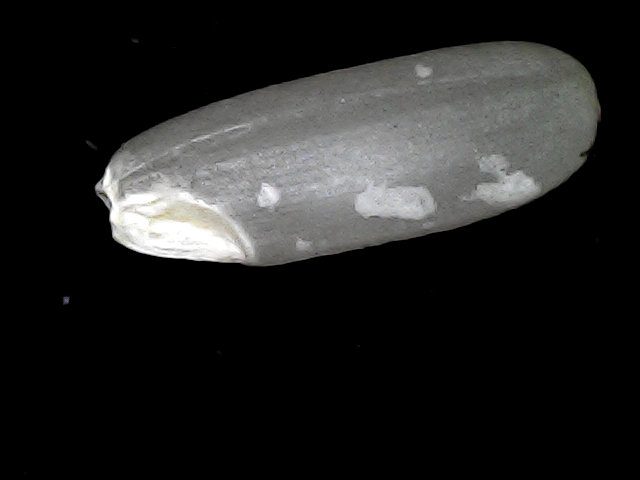
Rice variety: BD30